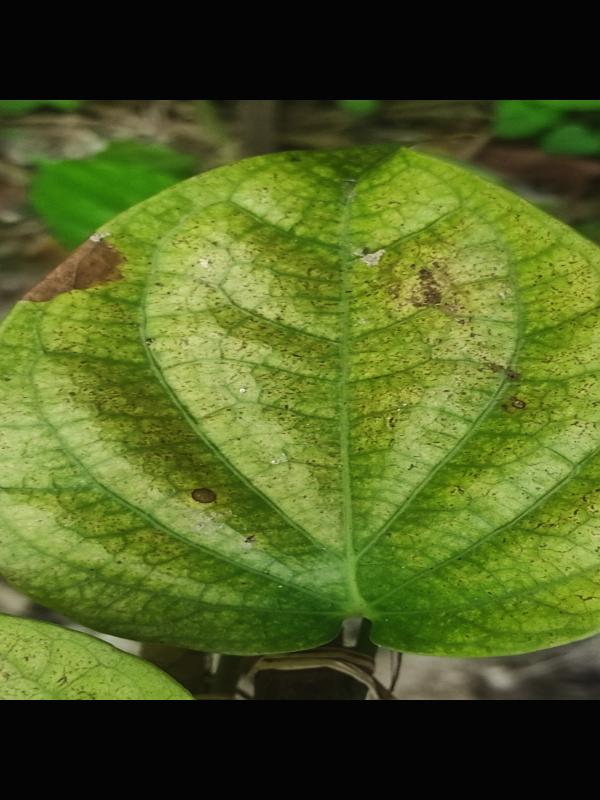
Label: Fungal_Brown_Spot_Disease